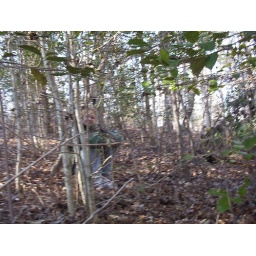
Lion hiding in the Holly tree part of the Snake Grass...Bucky running Past with the camera.